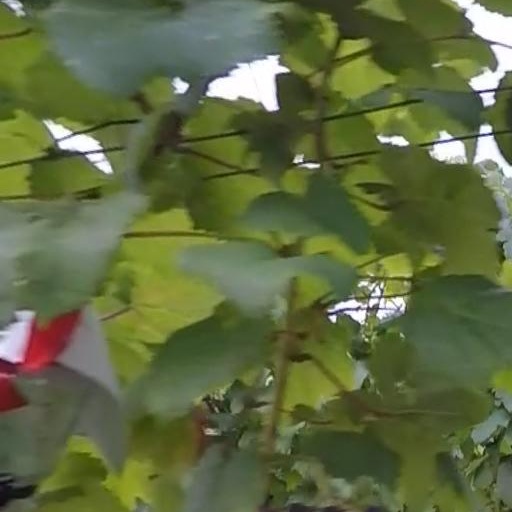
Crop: grape